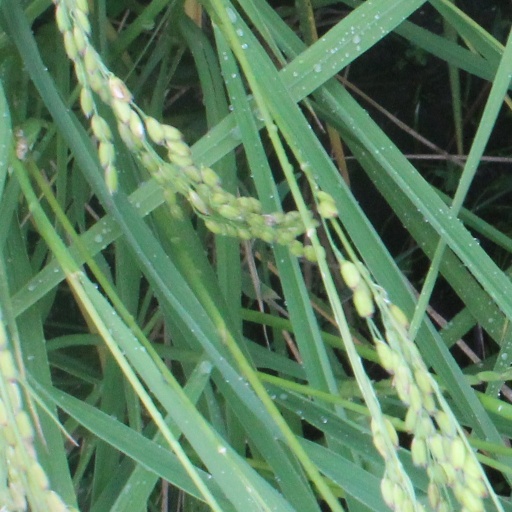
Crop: rice